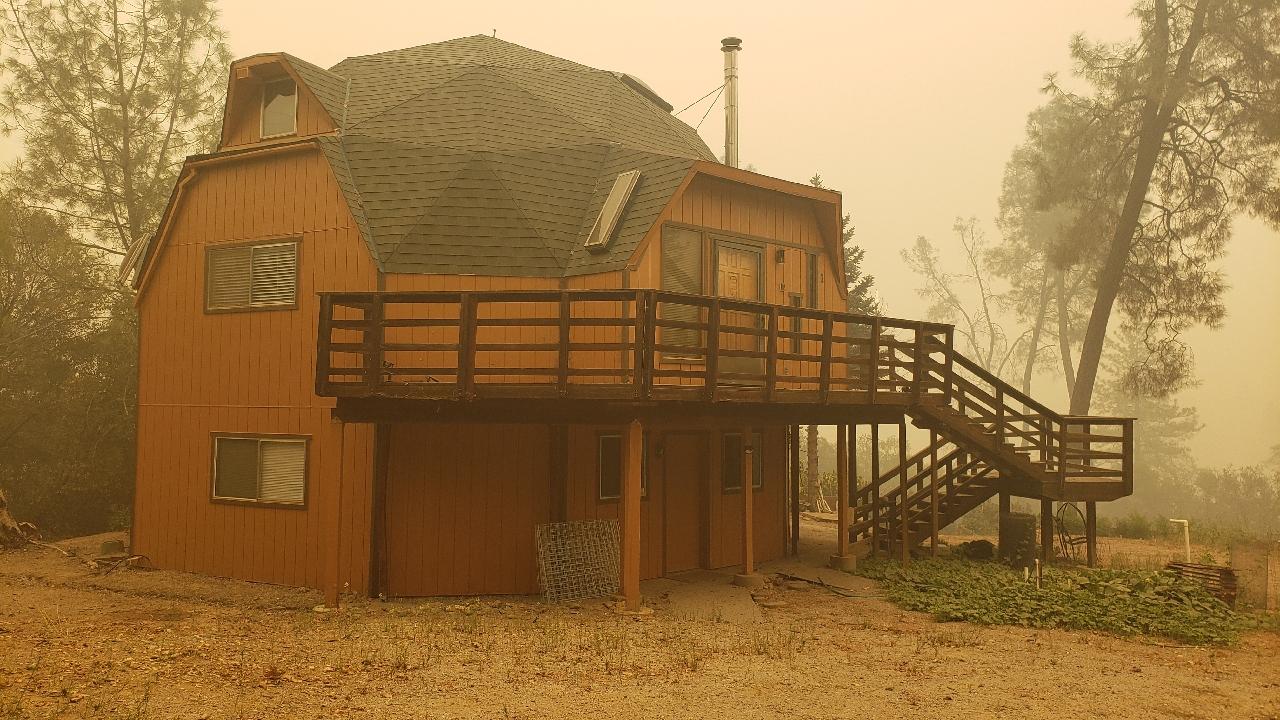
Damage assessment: no_damage